South African Class 8D 4-8-0

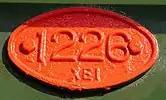
x100px

In 1912, these 38 locomotives were renumbered in the range from 1192 to 1229 and designated Class 8D on the South African Railways (SAR).